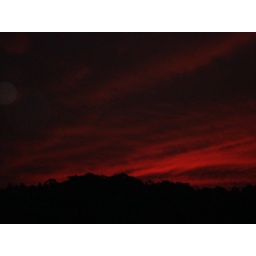
The evening sky above Aakulam bridge